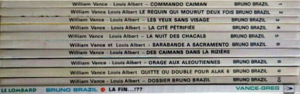
Les onze albums de Bruno Brazil.
William Van Cutsem, dit William Vance, né le 8 septembre 1935 à Anderlecht en Belgique et mort le 14 mai 2018 à Santander en Espagne, est un dessinateur et scénariste de bande dessinée belge.
Bruno Brazil est une série de bande dessinée franco-belge créée par Greg et William Vance, publiée dans le magazine Tintin entre 1967 et 1977 et éditée en 10 tomes aux éditions du Lombard pour la Belgique et Dargaud pour la France, entre 1969 et 1977.